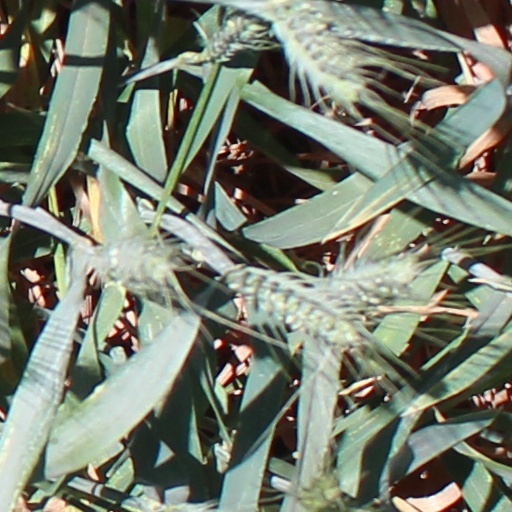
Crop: wheat